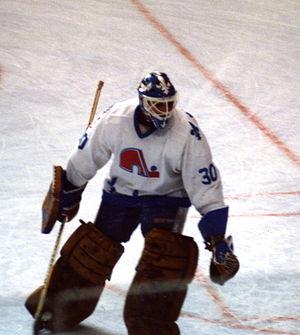
Le gardien Clint Malarchuk des Nordiques de Québec en 1986 (photo recadrée)
Clint Malarchuk, né le 1ᵉʳ mai 1961 à Grande Prairie en Alberta au Canada, est un gardien de but professionnel canadien de hockey sur glace devenu entraîneur. Malarchuk est également connu pour avoir survécu à un grave accident sur glace en 1989 au cours duquel il a eu la jugulaire coupée et qui a par la suite entrainé la modification de l'équipement obligatoire des gardiens.